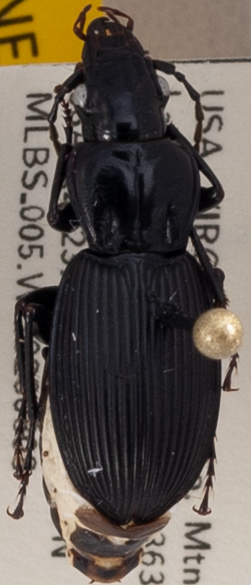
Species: Pterostichus rostratus
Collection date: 2023-08-08
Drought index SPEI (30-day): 0.1
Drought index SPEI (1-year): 0.24
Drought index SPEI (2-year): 0.03